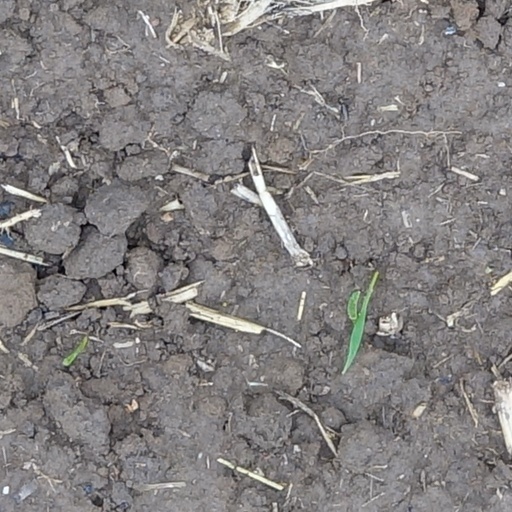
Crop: wheat